Crossplay (cosplay)

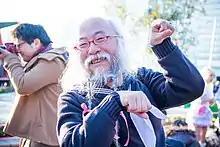
Hideaki Kobayashi, a male crossplayer at Comiket 91

Male-to-female crossplayers (males costumed as female characters, sometimes abbreviated "MtF") are somewhat more common outside Japan.